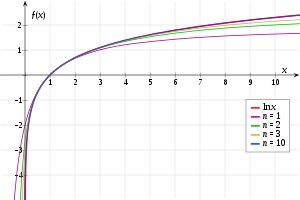
Naturlig logaritme / Rækkerepræsentationer
Illustration af hvorledes rækken